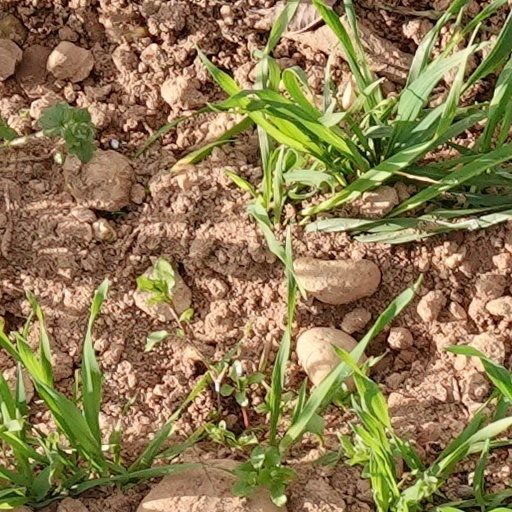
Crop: wheat